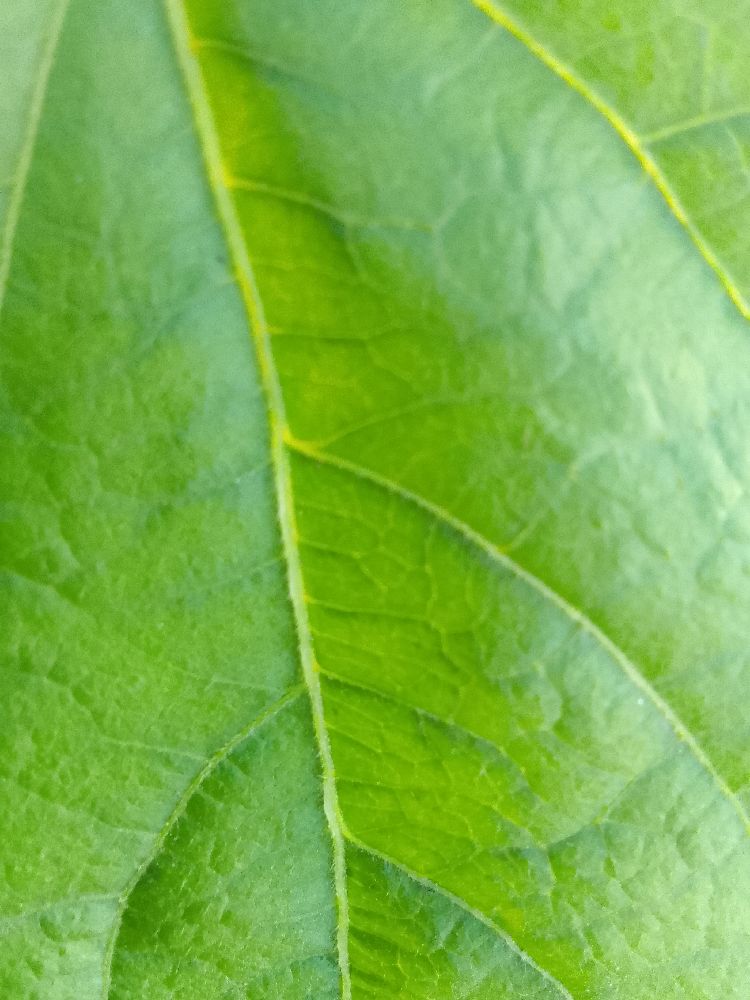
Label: healthy